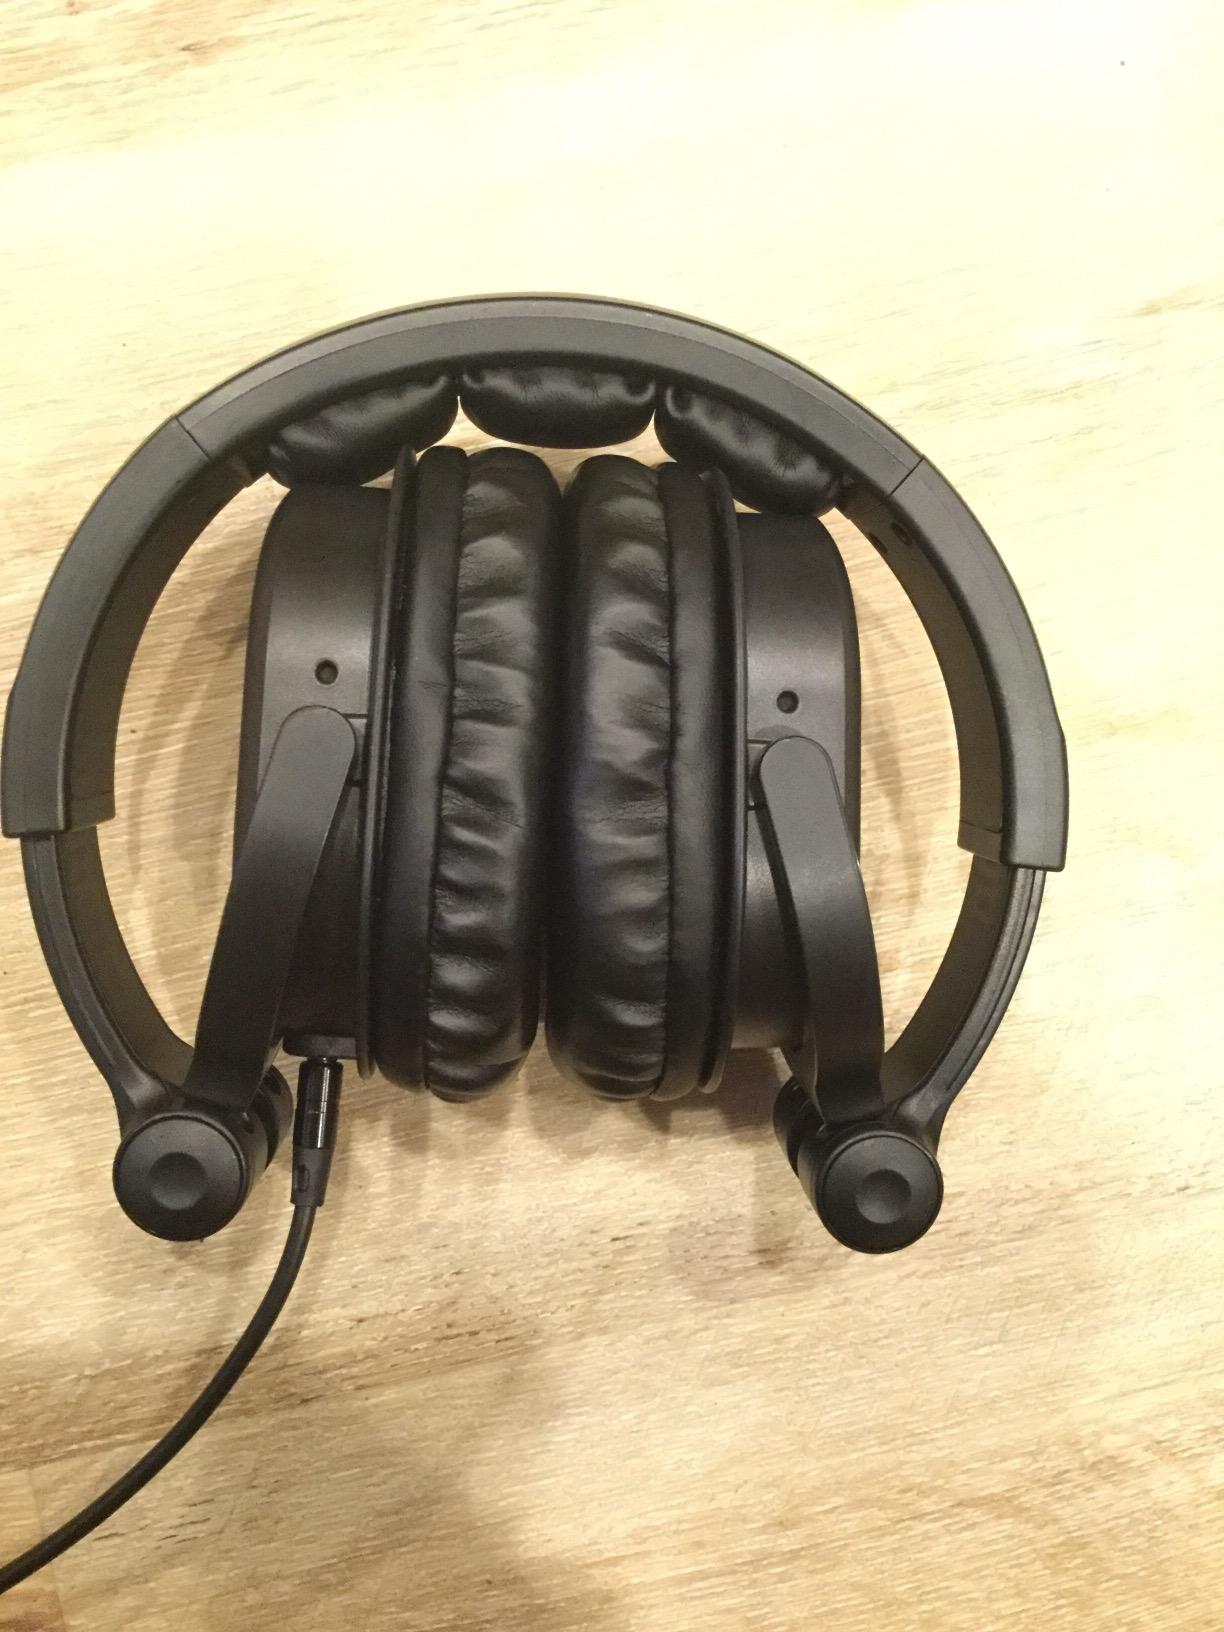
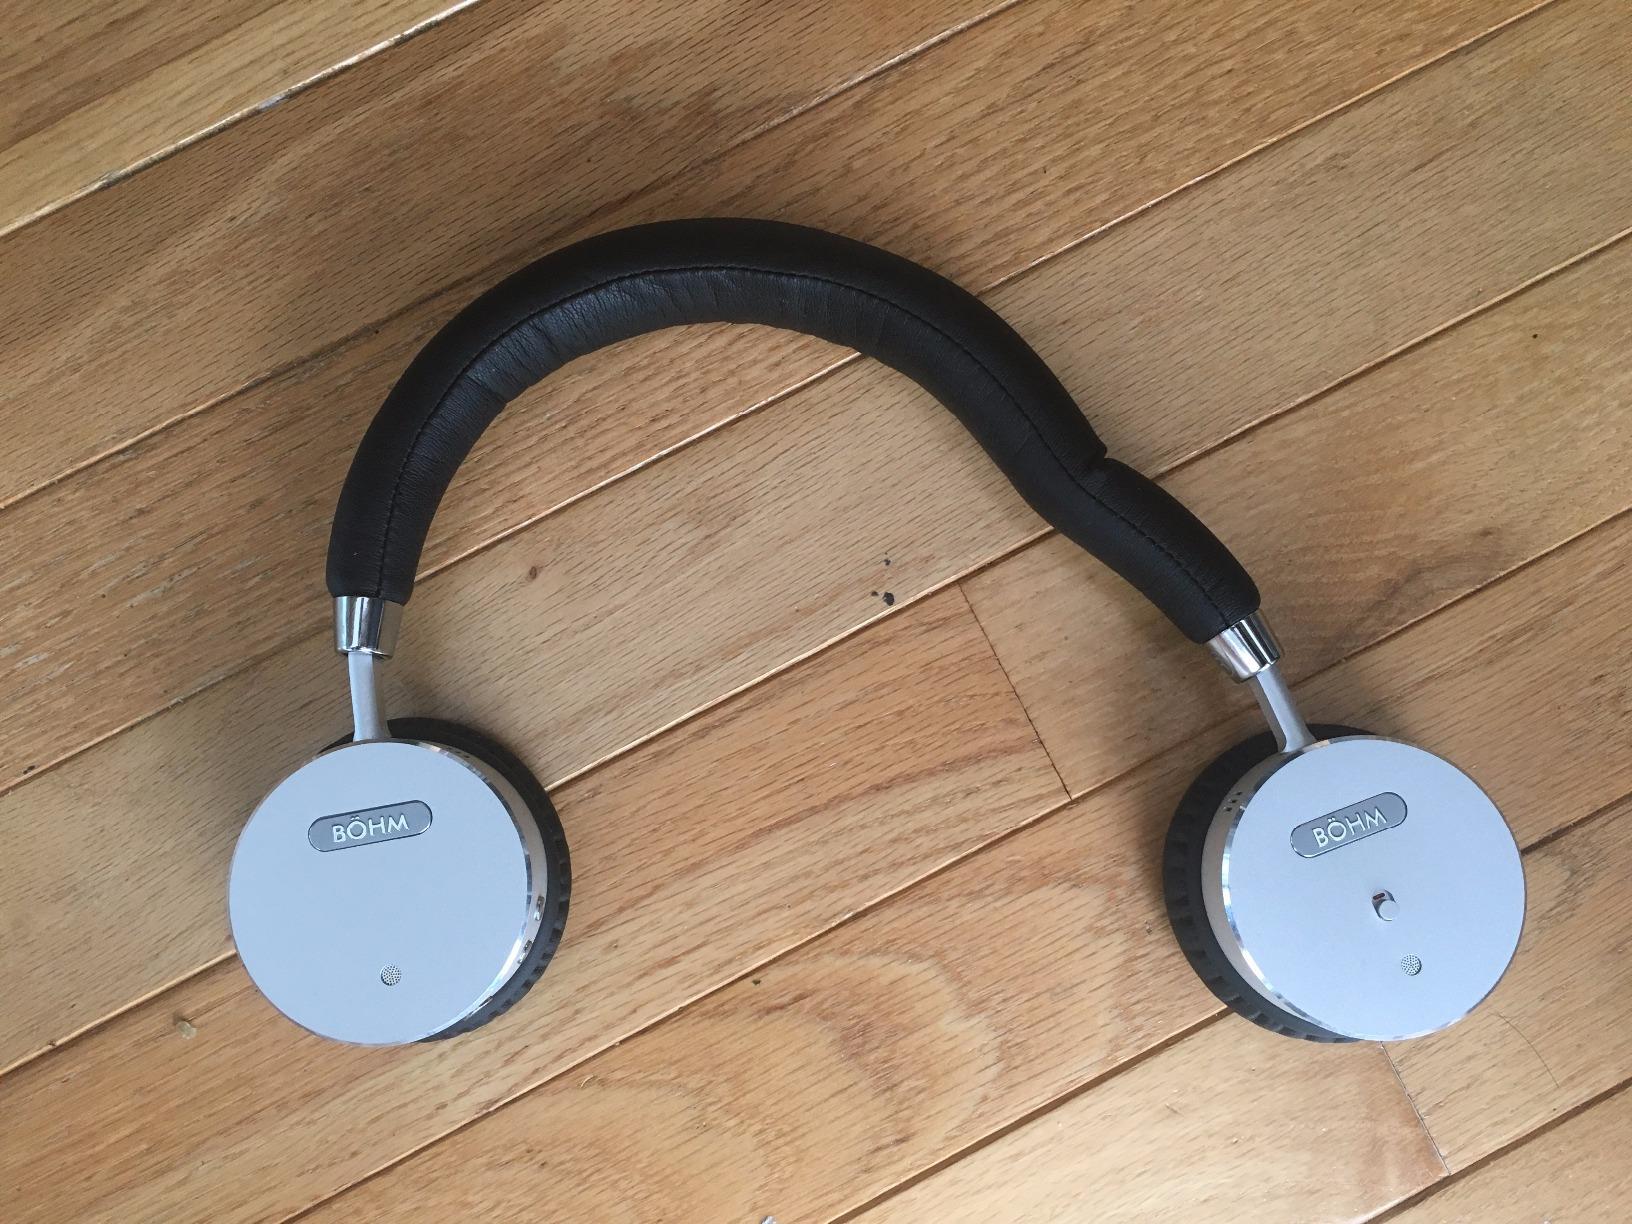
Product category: headphones
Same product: no